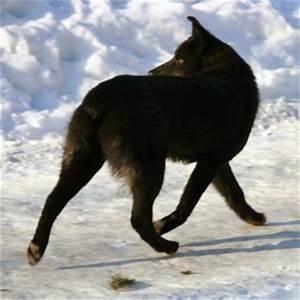
dog